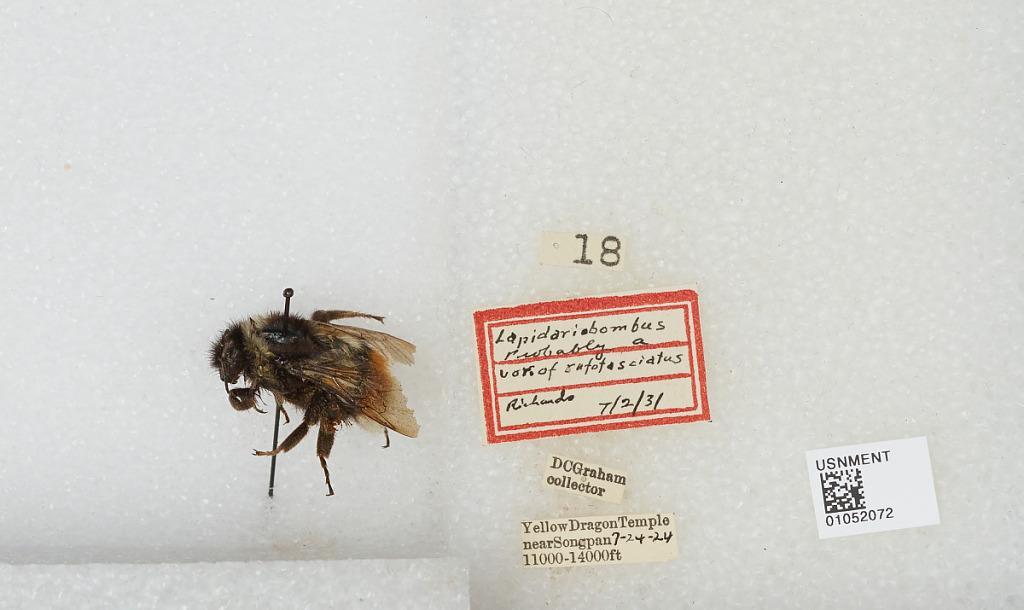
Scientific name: Bombus sp.
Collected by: D. Graham
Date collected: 1924-7-24
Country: China
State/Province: Sichuan
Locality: Yellow Dragon Temple near Songpan